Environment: real
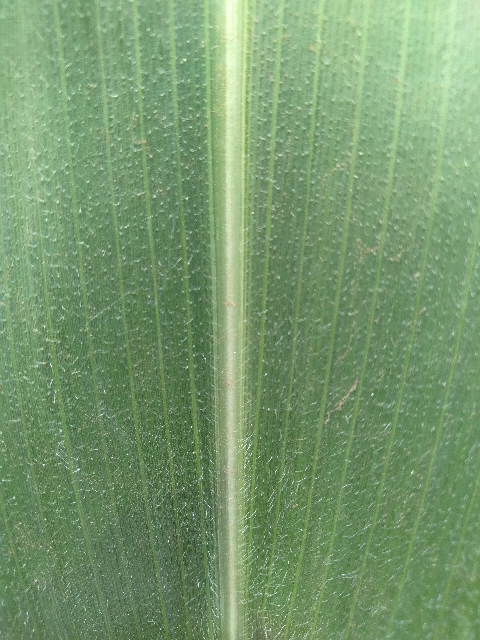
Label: healthy